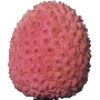
Label: Lychee 1